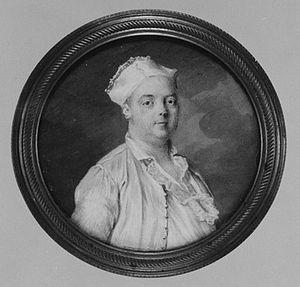
Préville, nom de scène de Pierre-Louis Dubus, né à Paris le 19 septembre 1721 et mort à Beauvais le 18 décembre 1799, est un acteur français.
Jean-Baptiste Massé, né le 29 décembre 1687 à Paris où il est mort le 26 septembre 1767, est un graveur, dessinateur et miniaturiste français.